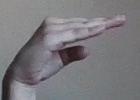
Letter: jeem